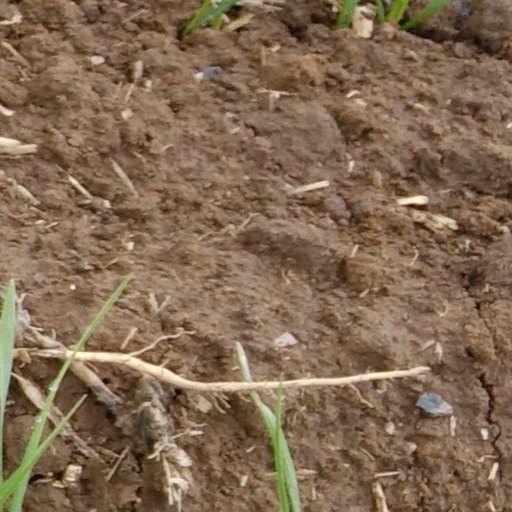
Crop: wheat